Tetsuo Takashima

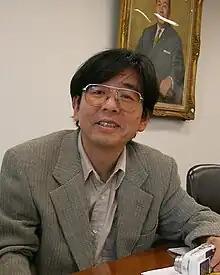

Tetsuo Takashima (高嶋 哲夫 "Takashima Tetsuo", born July 7, 1949) is a contemporary Japanese author active in a number of genres that include science fiction, mystery fiction, historical fiction, social commentary, and juvenile fiction.